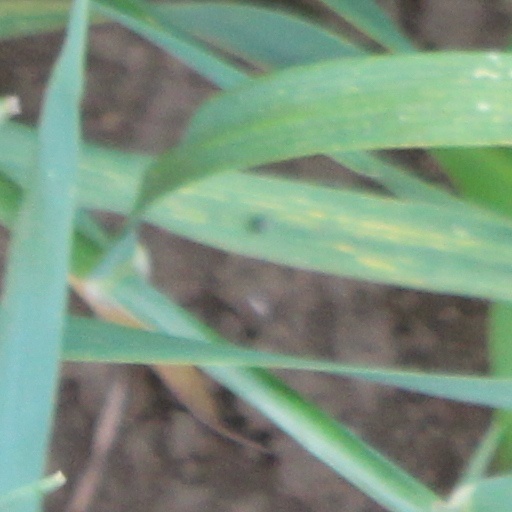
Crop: wheat